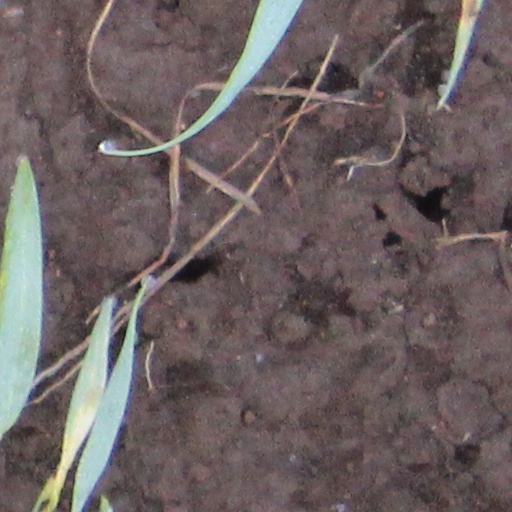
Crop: wheat